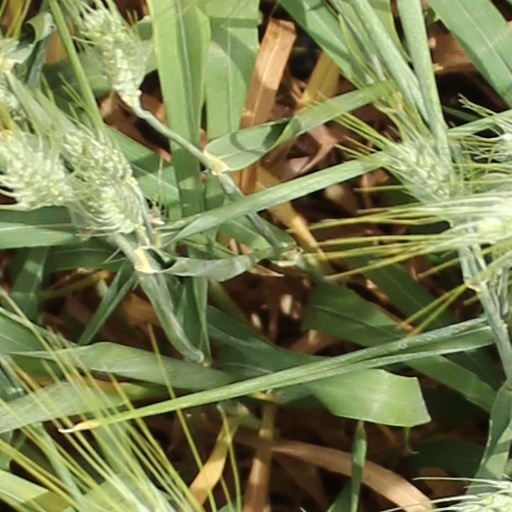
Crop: wheat